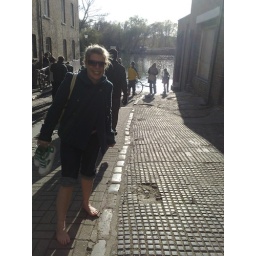
The white cross pub in Richmond marooned